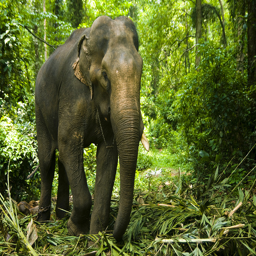
The elephant is walking through the leafy forest.
A elephant is walking through a very green jungle.
an elephant is out walking in a clearing
An elephant in the wild surrounded by foliage.
an elephant walking on some cut down plants